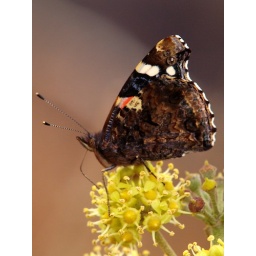
A red admiral butterfly &lt;i&gt;(Vanessa atalanta)&lt;/i&gt; feeding on ivy flowers near Cape Cornwall.